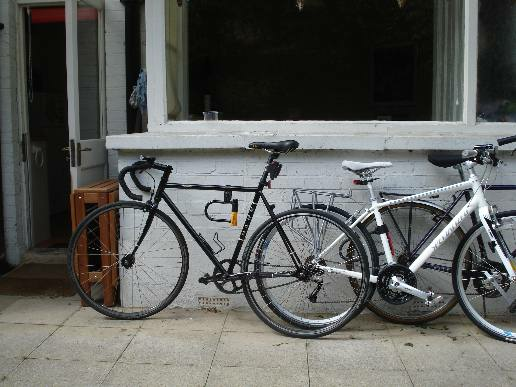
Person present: No